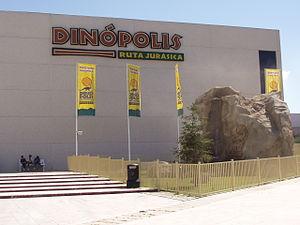
Dinópolis est un parc à thème, culturel, scientifique et de loisirs, dédié à la paléontologie et au monde des dinosaures. Il est situé à Teruel, dans le sud de l'Aragon, en Espagne.